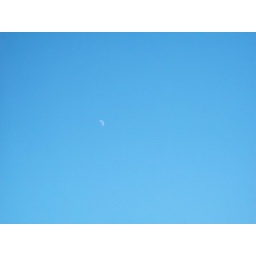
Arizona without a cloud in the sky all day long, only the moon.